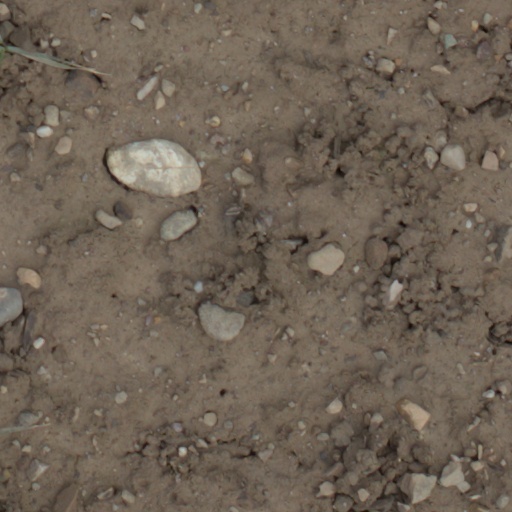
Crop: wheat